Rustication (architecture)

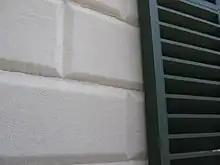
Simple smooth-faced rustication in wood at Mount Vernon; an imitation of European style popular in America

The most common variation of rustication is the smooth-faced, where the external face of the block is smooth, as in ashlar, and differs from that only by the cutting in at the joints; this became increasingly popular, and is now the most commonly seen type. If deeply cut-back edges are worked only to the horizontal joints, with the appearance of the vertical joints being minimised, the resulting effect is known as "banded rustication", mostly seen on the lowest levels of very large buildings like the Palace of Versailles or the main Foreign Office building in London. As at Versailles, the bands may be "elbowed", dipping diagonally around arches to join up with and emphasize the voussoirs. Banded rustication is mostly seen with smooth-faced stones, and has remained popular in Stripped Classicism and other contemporary versions of classical styles. In this style, the bands are sometimes several feet apart, making it apparent that stone facings are being used.